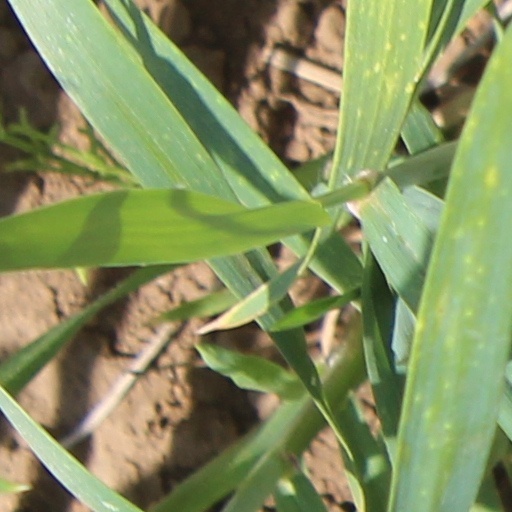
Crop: wheat